Cultivated plant taxonomy

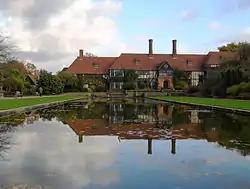
Wisley is one of the Royal Horticultural Society's flagship gardens and a focus for cultivated plant taxonomy.

Recent concerns have focused on international communication on cultivated plant taxonomy, organisation of international symposia, and general communication on topics of interest. In 1988 a "Horticultural Taxonomy Group" ("Hortax") was formed in the UK and a parallel organisation, the "Nomenclature and Registration Working Group" of the "Vaste Keurings Commissie" in the Netherlands. One development promoting discussion was the newsletter "Hortax News" which was superseded in February 2006 by the first issue of "Hanburyana", a journal produced by the Royal Horticultural Society in London and dedicated to horticultural taxonomy. This filled a gap left when the American journal "Baileya" ceased publication in the early 1990s. Another development was the launch, in 2007, at the Sixth Symposium on the Taxonomy of Cultivated Plants at Wageningen of the International Association for Cultivated Plant Taxonomy. "Hortax" also publishes "Plant Names: A Guide for Horticulturists, Nurserymen, Gardeners and Students".